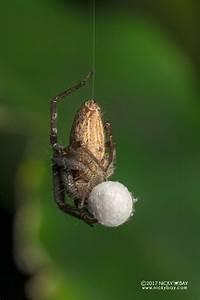
spider